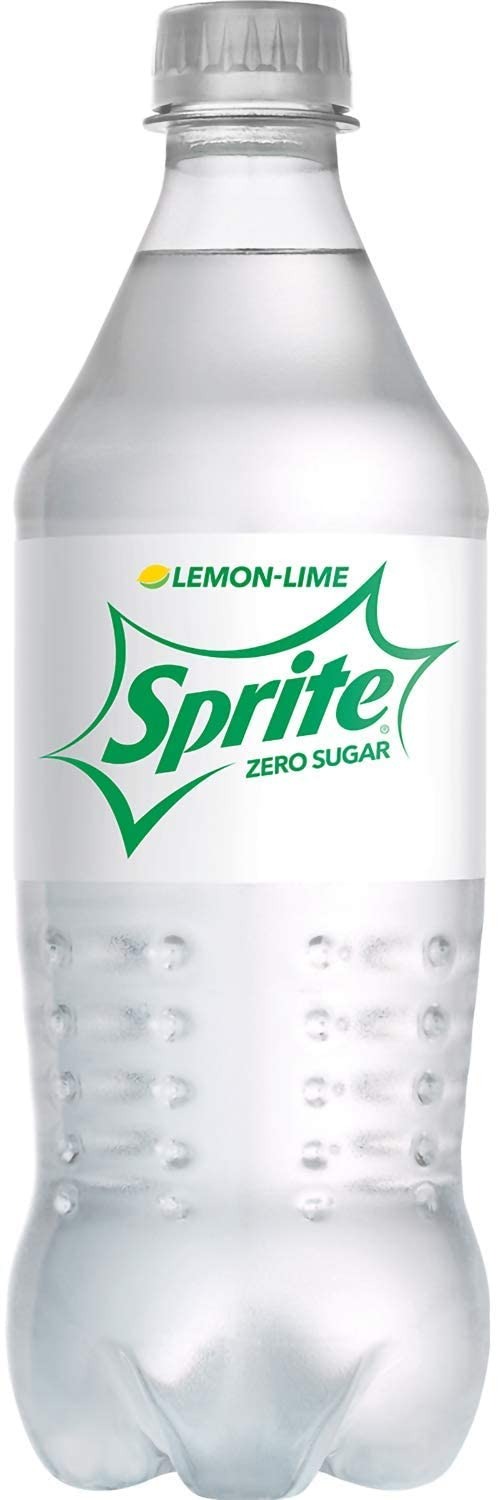
Item Name: B4Y Zero Sprite, 20 Oz Bottles (16)
Bullet Point 1: Zero Sugar Refreshment: Enjoy the classic lemon-lime taste of Sprite without the sugar in every 20 oz bottle.
Bullet Point 2: Convenient 24,16,12 and 10-Pack: This pack contains individual 20 oz bottles of Zero Sugar Sprite, ensuring you have plenty of refreshing beverages.
Bullet Point 3: Classic Lemon-Lime: Zero Sugar Sprite offers the same great lemon-lime flavor you love with zero sugar.
Bullet Point 4: Perfect for Any Occasion: Whether you're enjoying it with a meal or quenching your thirst on a hot day, Zero Sugar Sprite is a great choice.
Bullet Point 5: Stay Refreshed: Zero Sugar Sprite provides the familiar and refreshing taste of Sprite with zero sugar.
Product Description: Indulge in the classic lemon-lime flavor of Sprite without the sugar with Zero Sugar Sprite. Each 20 oz bottle offers the same great taste you love without any added sugar, making it a guilt-free and refreshing choice. This pack includes individual 20 oz bottles of Zero Sugar Sprite, ensuring you have plenty of refreshing beverages for any occasion. Whether you're enjoying it with a meal, quenching your thirst on a hot day, or simply looking for a sugar-free soda option, Zero Sugar Sprite provides the familiar and refreshing taste of Sprite without the sugar. Stay refreshed and enjoy the classic lemon-lime goodness of Zero Sugar Sprite with every bottle.
Value: 20.0
Unit: Fl Oz

Price: 44